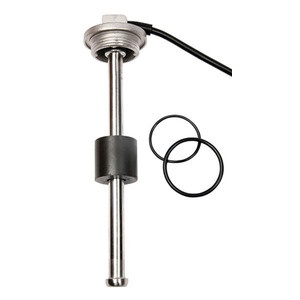
Wema USA 700 mm sensor S3
Tanksensor med 5/4 tomme BSP gevind 240-30 ohm, Fremstilllet i SUS316 syrefast rustfri stål., IP 65 vandtæt, 1 mtr. kabel.
Brand: Columbus
Category: Hardware > Tools > Measuring Tools & Sensors > Transducers